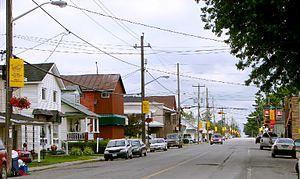
Bourget est un village de l'est de l'Ontario qui fait partie de la cité de Clarence-Rockland dans les comtés unis de Prescott et Russell.